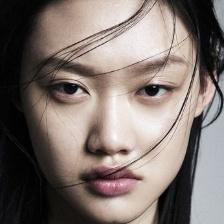
Label: faces